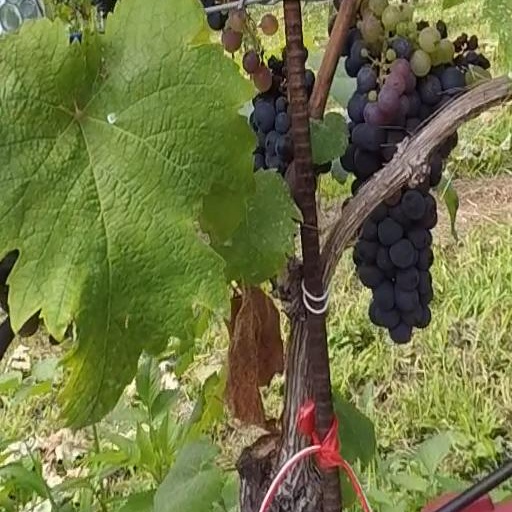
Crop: grape